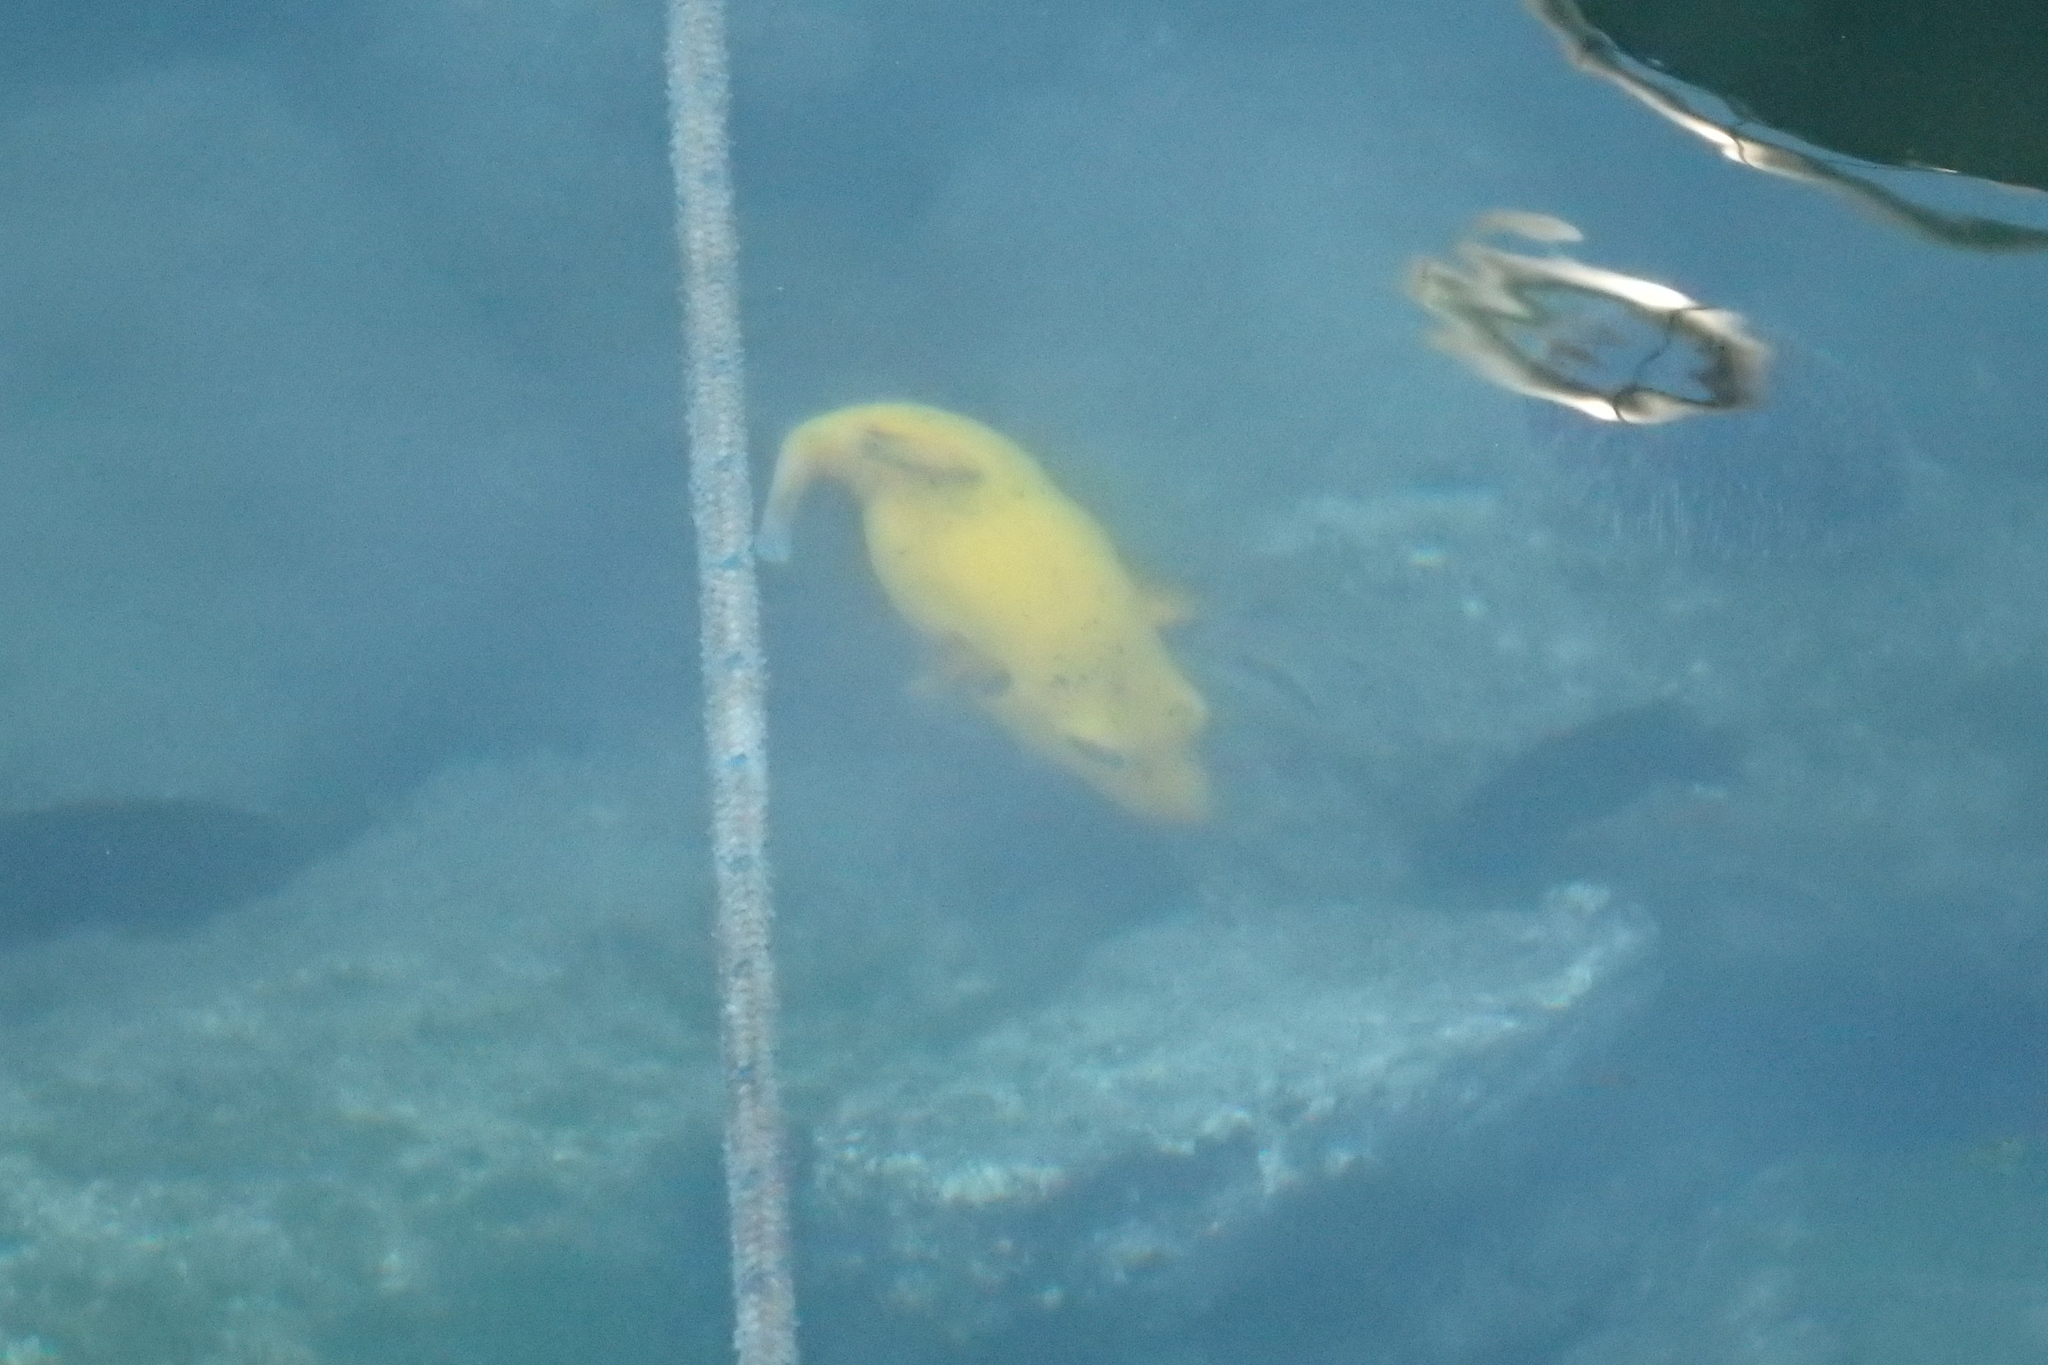
Arothron meleagris (Guineafowl Puffer)